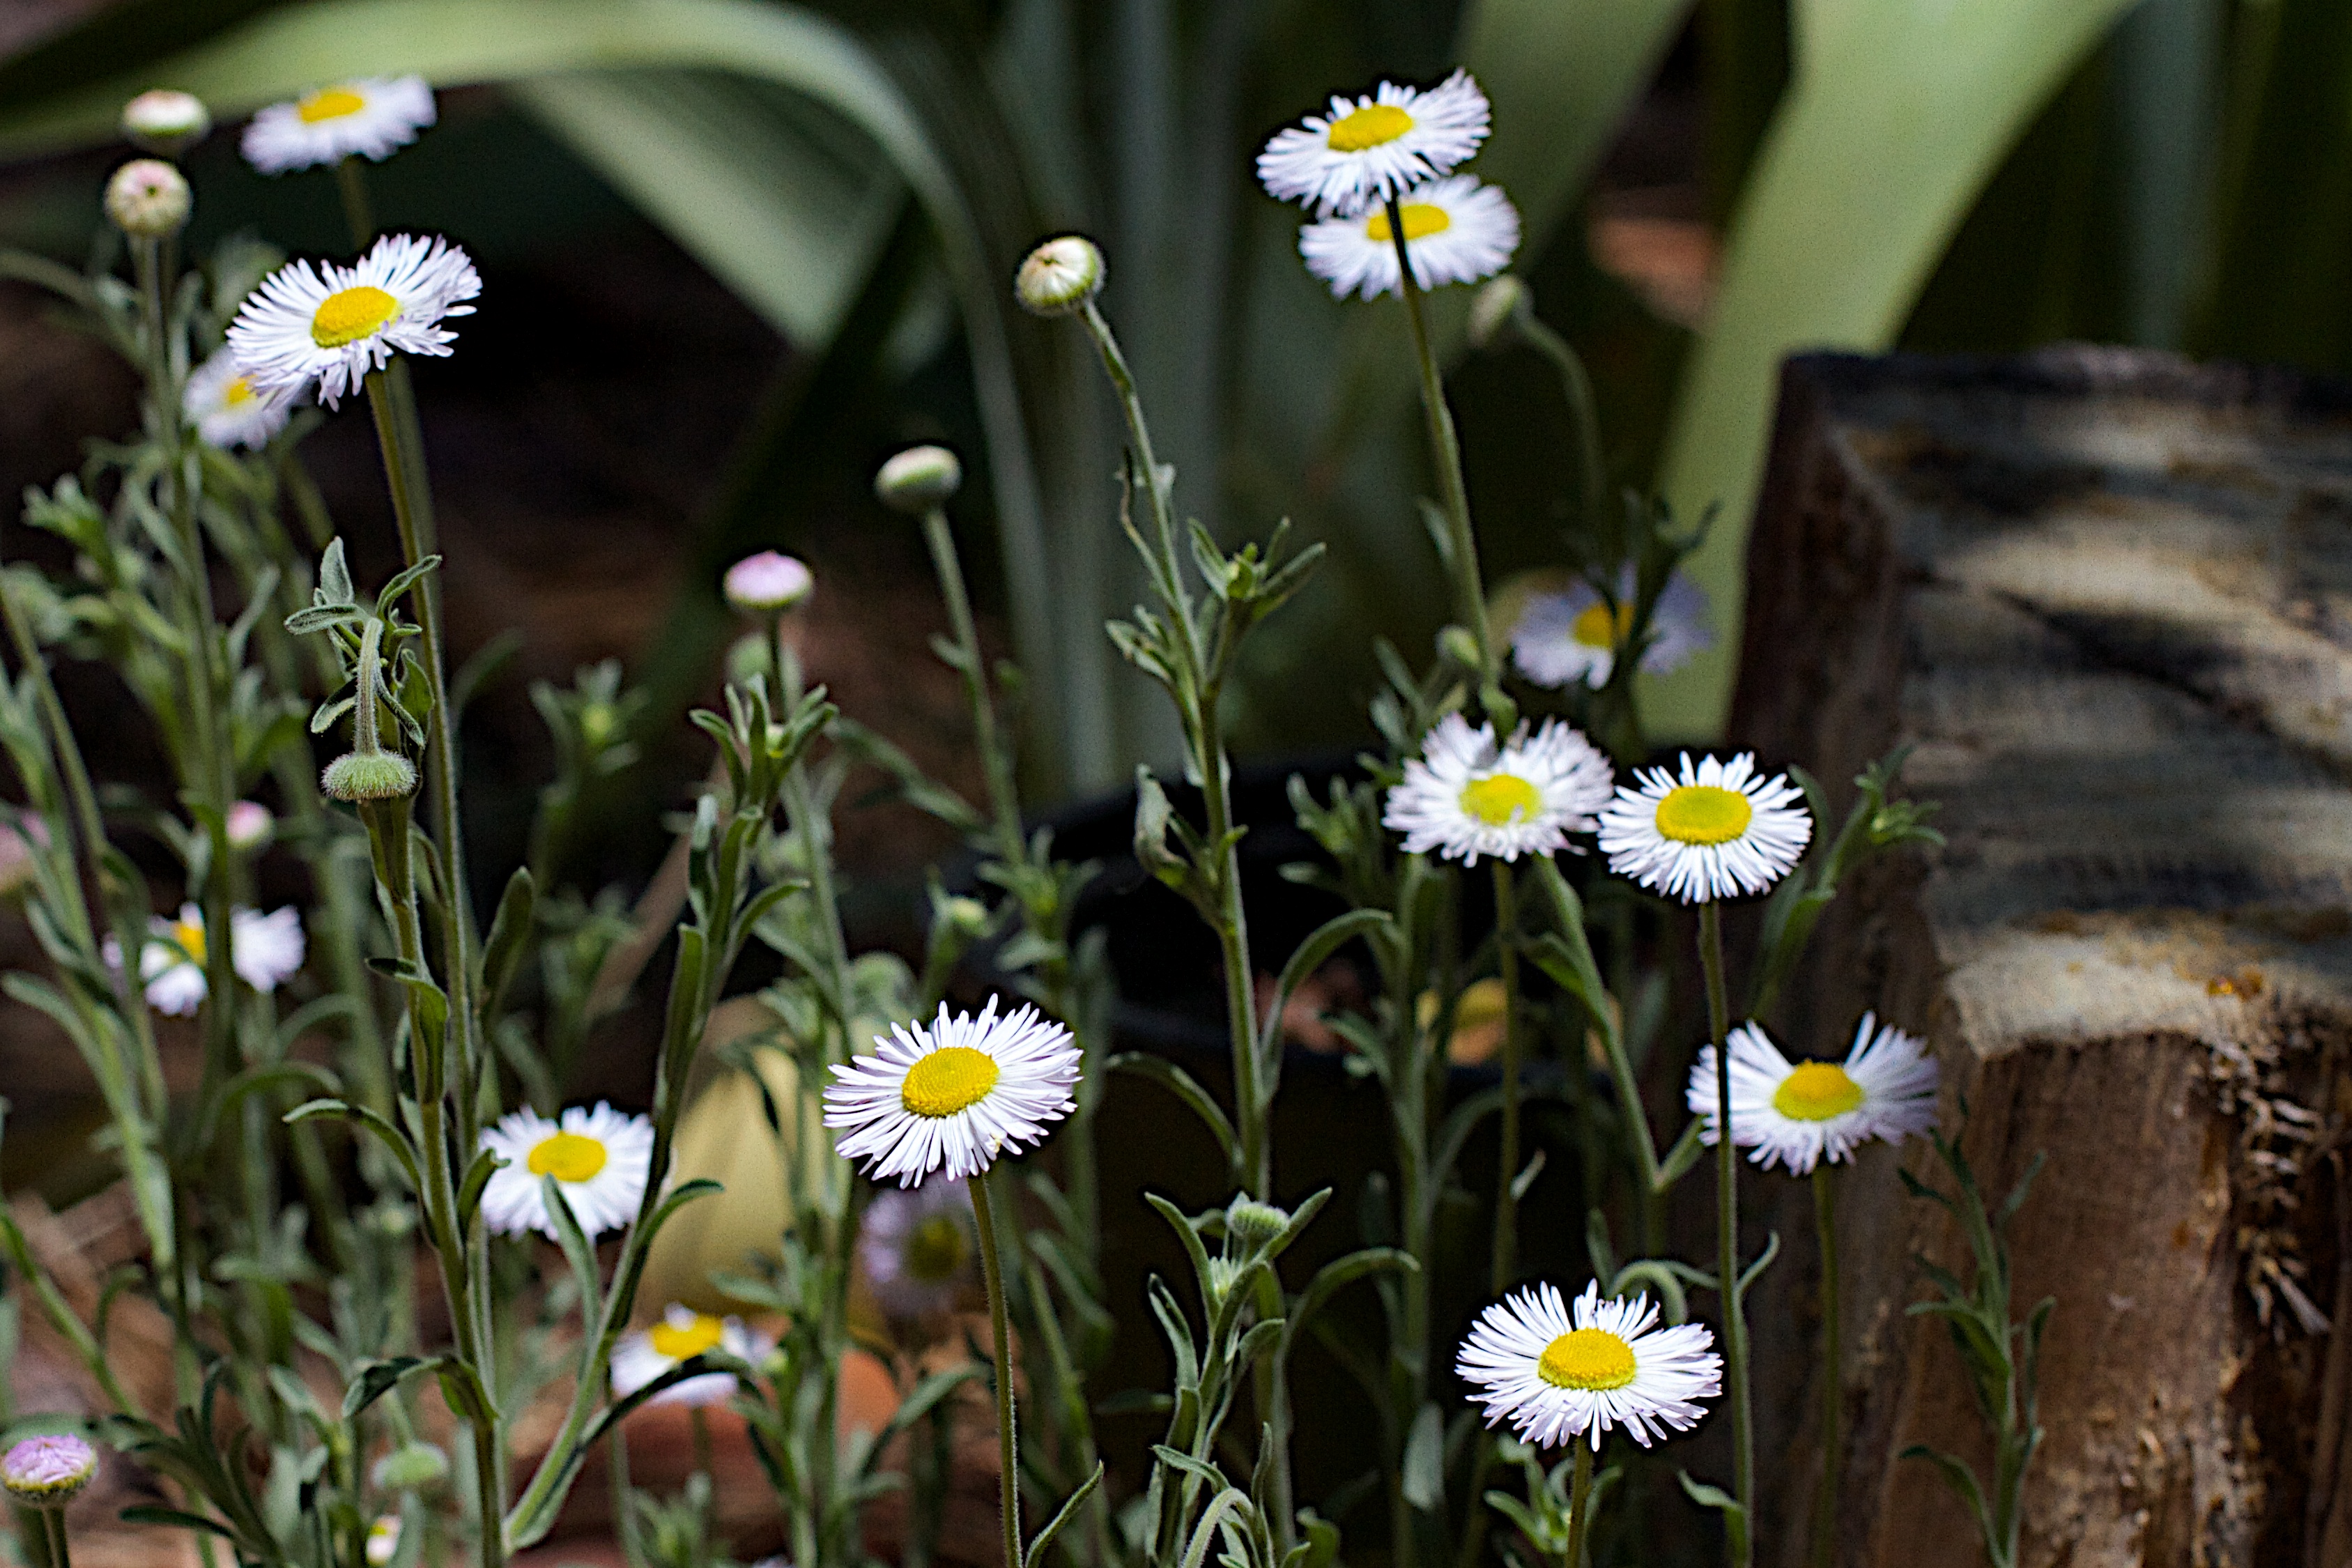
flower, nature, flora, plant, daisy, oxeye daisy, botany, land plant, chamaemelum nobile, floristry, daisy family, wildflower, flowering plant, marguerite daisy, meadow, blossom, herb